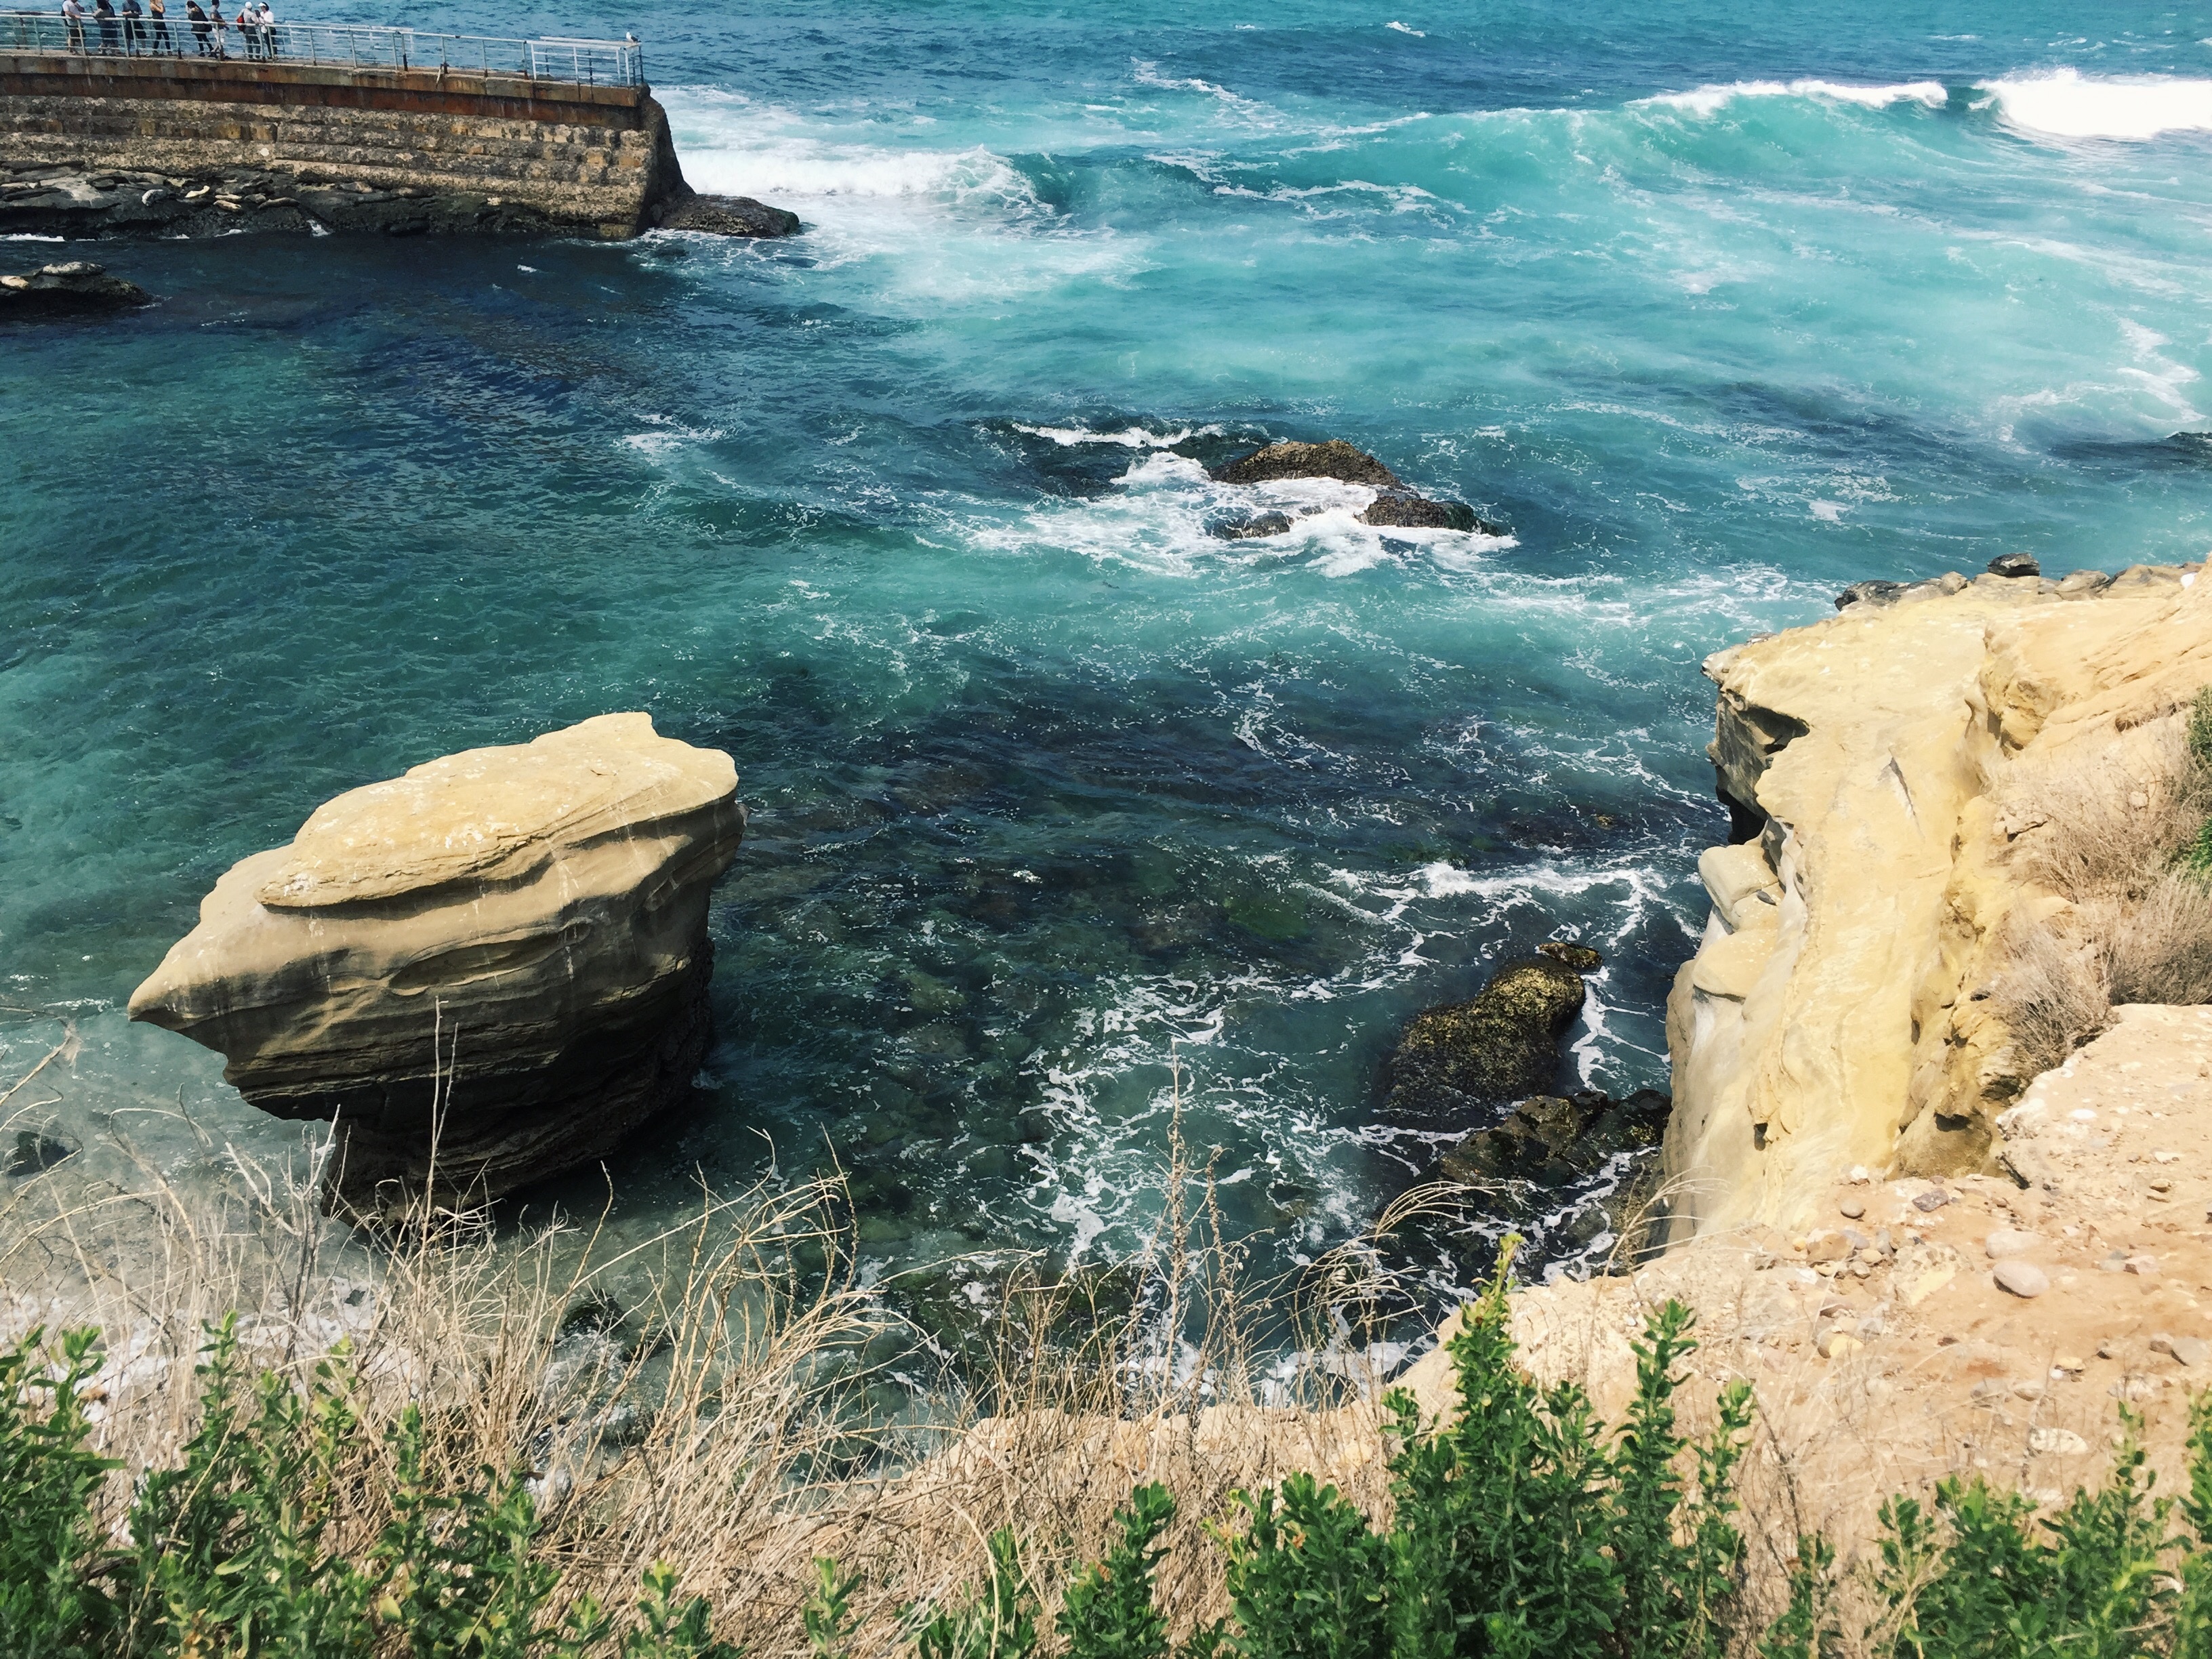
beach, sea, coast, rock, ocean, shore, wave, cliff, cove, bay, terrain, geology, cape, landform, geographical feature